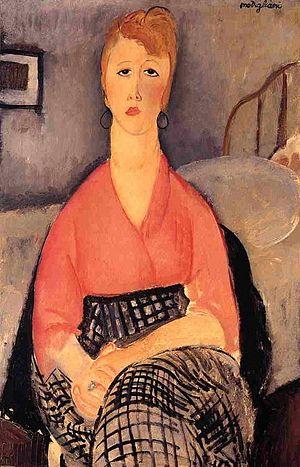
Amedeo Clemente Modigliani, né le 12 juillet 1884 à Livourne et mort le 24 janvier 1920 à Paris, est un peintre et sculpteur italien rattaché à l'École de Paris.